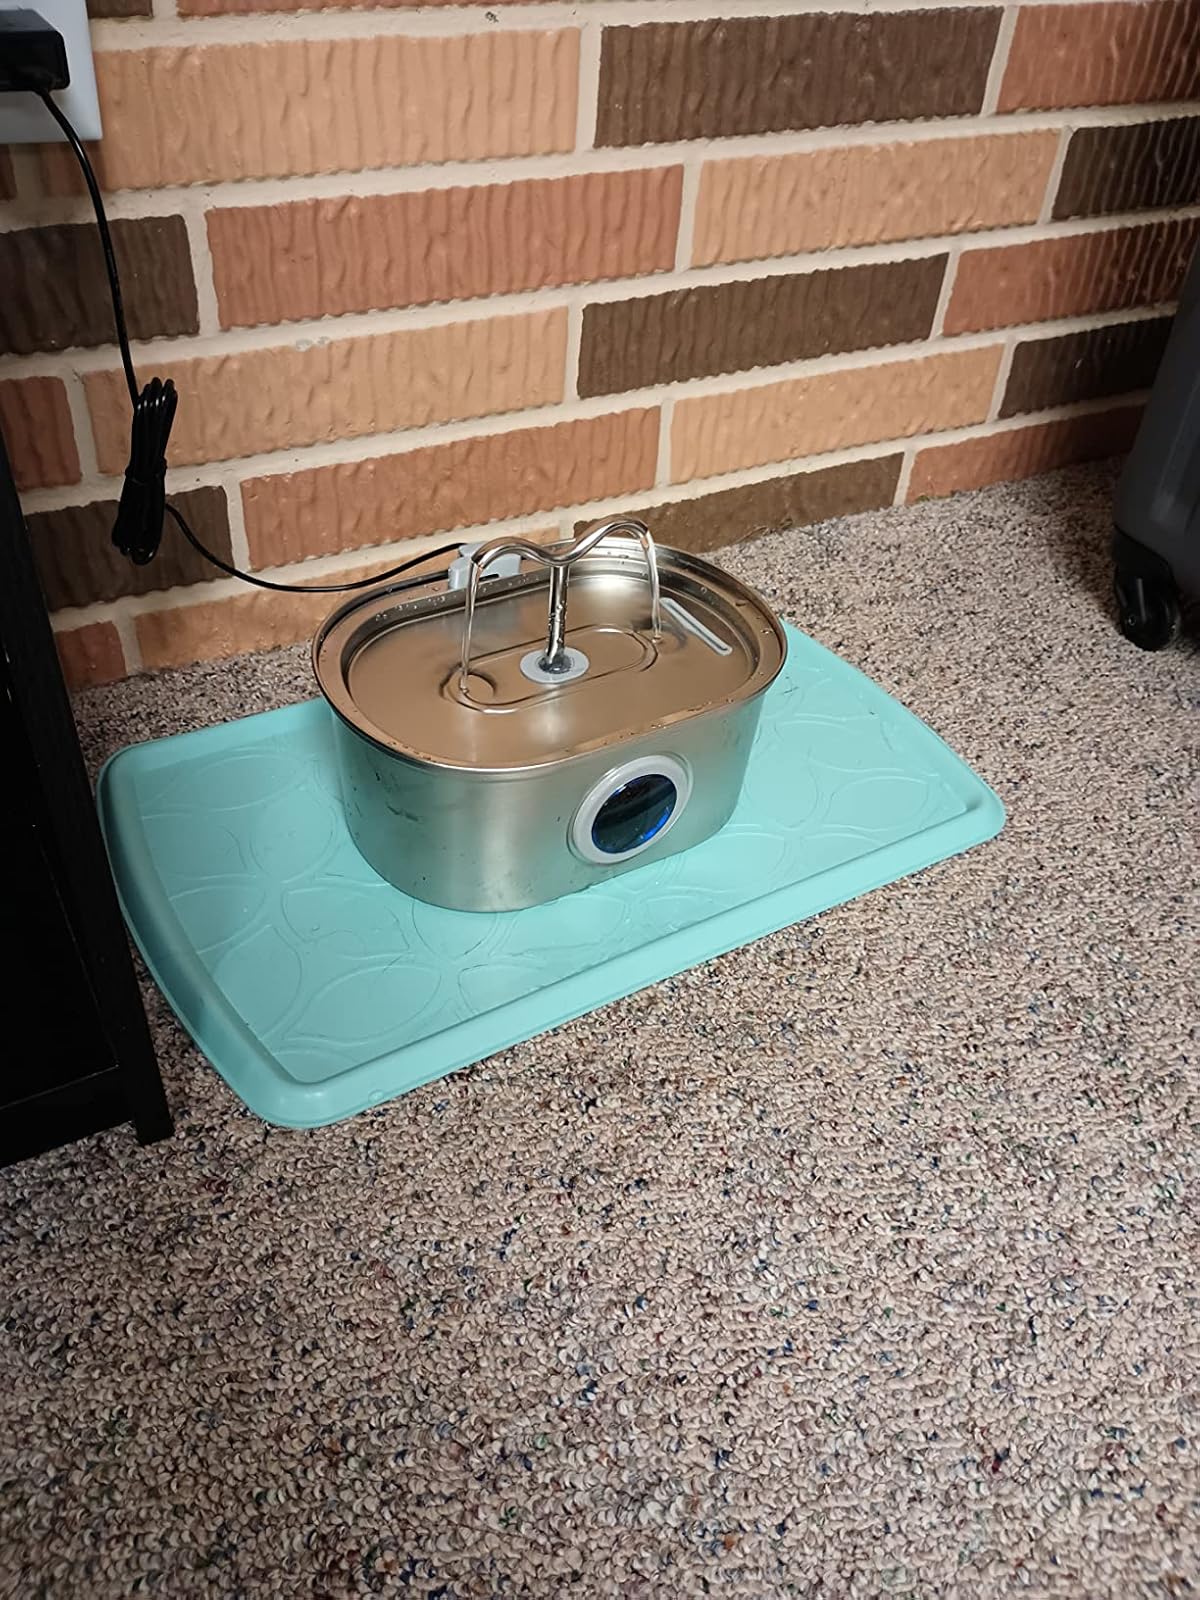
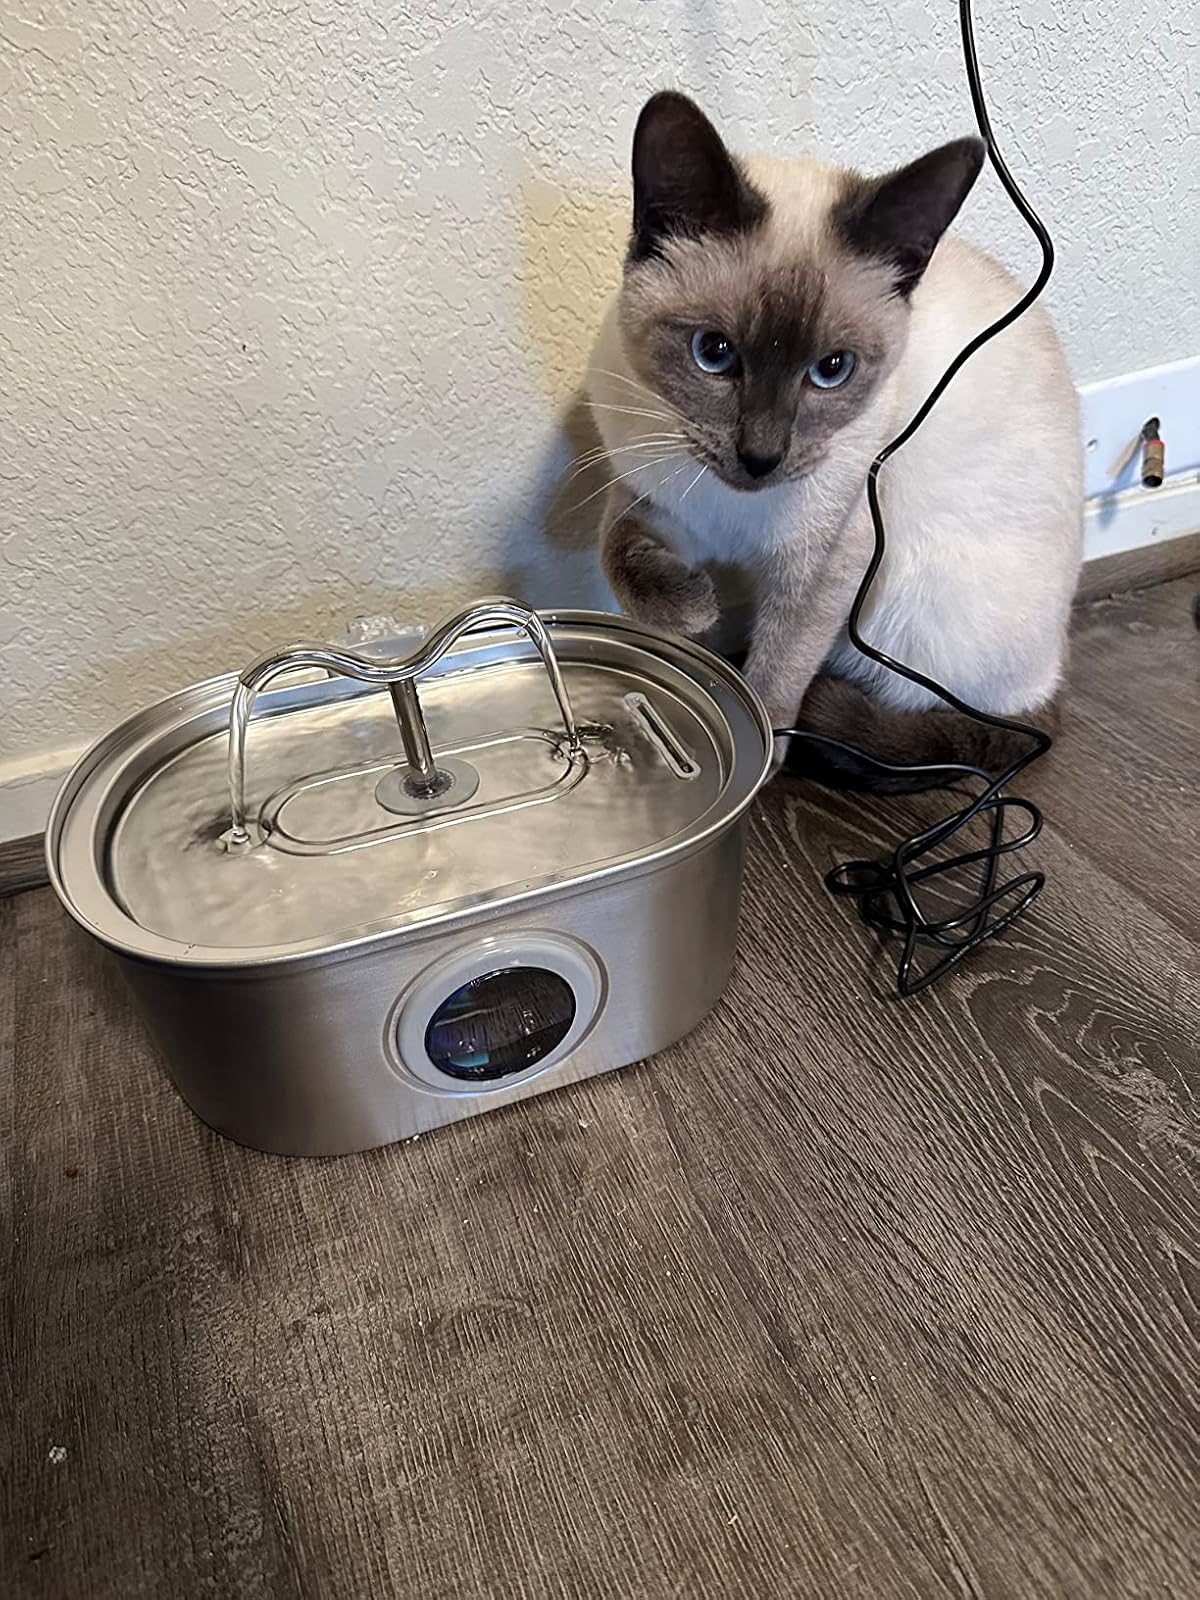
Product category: items_bowl
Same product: yes